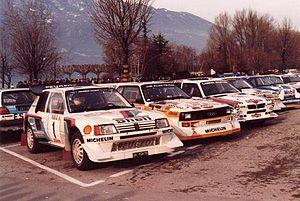
Photo prise lors du passage du RALLYE MONTE CARLO 1986, à AIX LES BAINS
Le Groupe B est la catégorie relative aux voitures de sport modifiées et produites à 200 exemplaires, dans le règlement de la FIA. Cette catégorie est créée en 1982 pour remplacer les anciennes catégories Groupe 4 et Groupe 5.
Le Rallye automobile Monte-Carlo est une manifestation sportive de type rallye automobile organisée par l'Automobile Club de Monaco et dont le cadre de départ et d'arrivée est la principauté de Monaco, même si l'essentiel du parcours a lieu plus au nord, notamment dans les départements français des Alpes-Maritimes, de l'Ardèche, de la Drôme, des Hautes-Alpes, de l'Isère ou encore des Alpes-de-Haute-Provence, selon les années. Cette épreuve se déroule systématiquement en hiver, au mois de janvier.
Timo Salonen, né le 8 octobre 1951 à Helsinki, est un pilote de rallye finlandais.